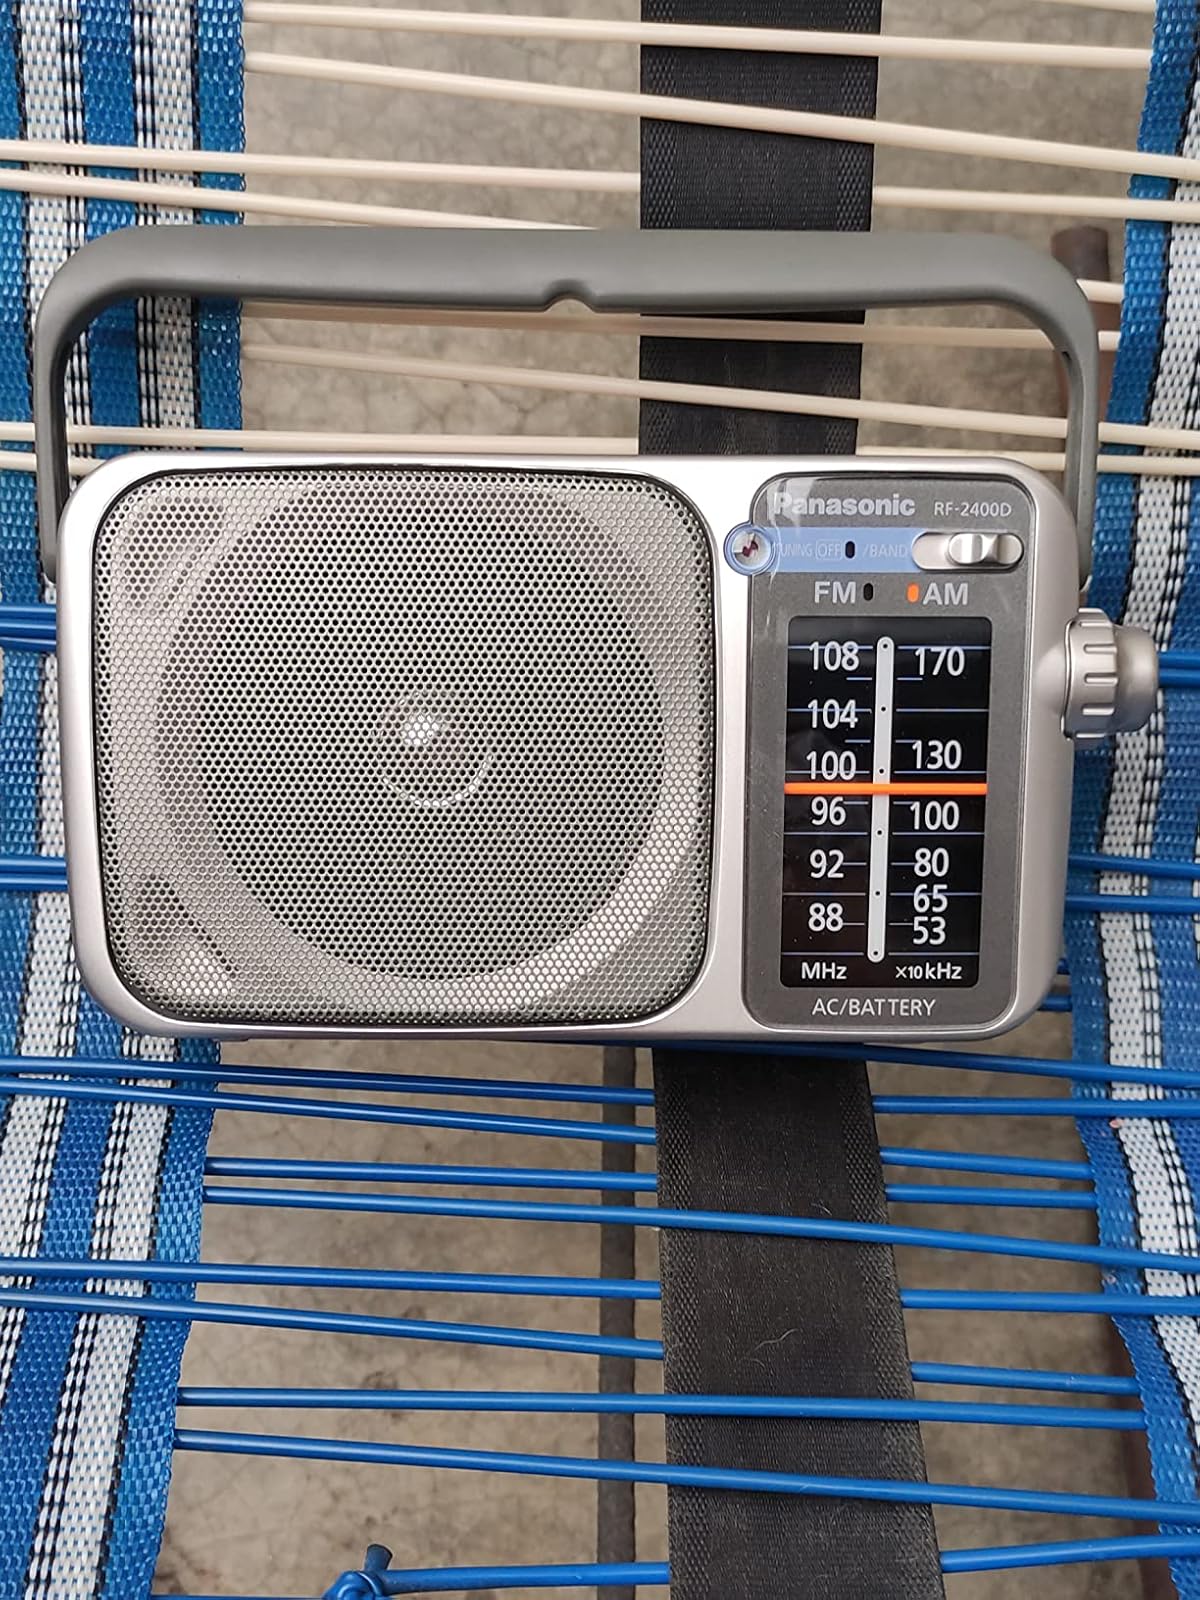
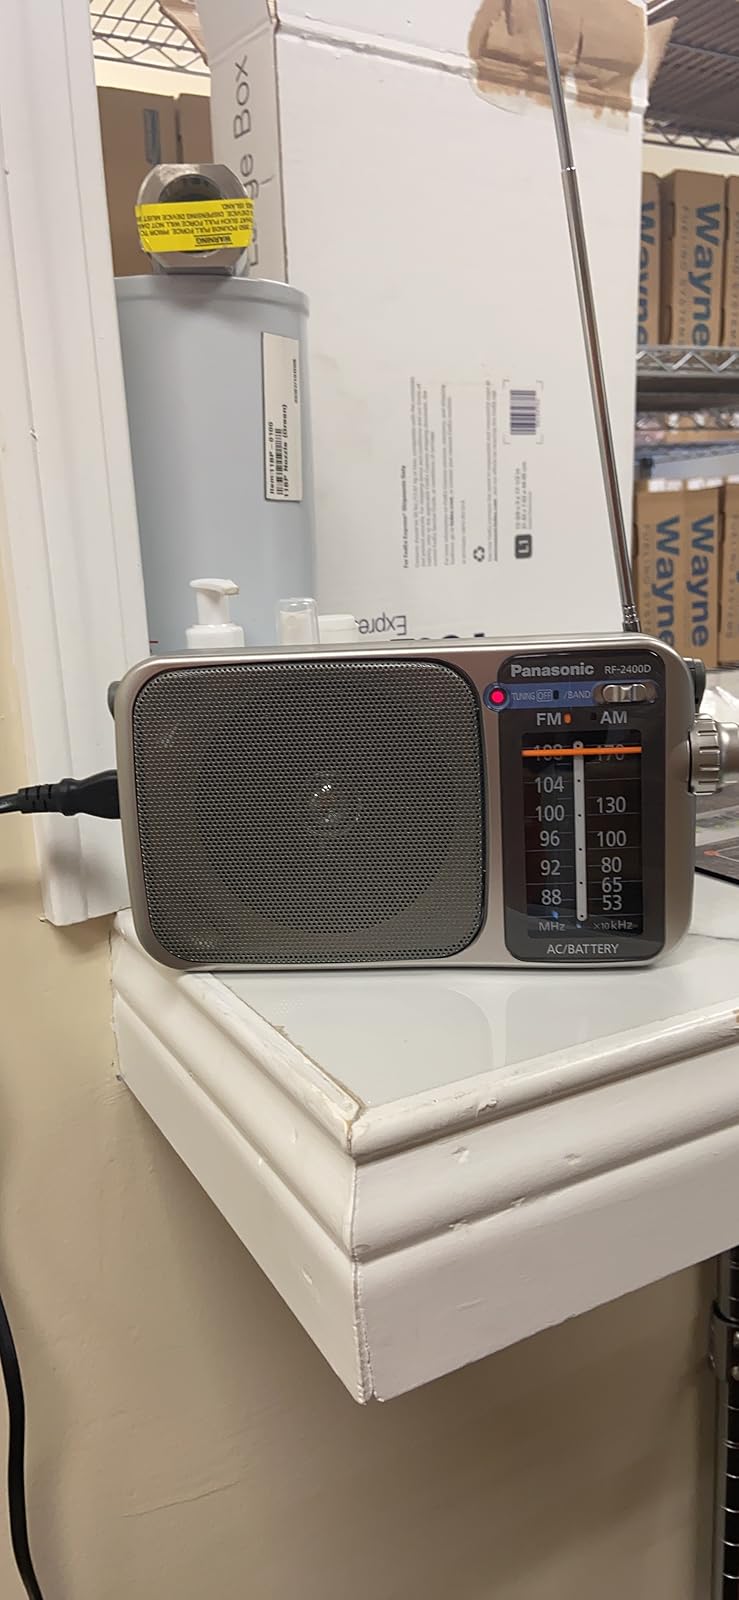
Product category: radio
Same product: yes